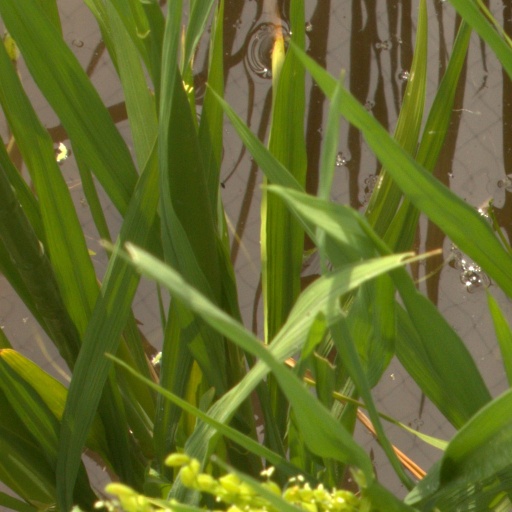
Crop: rice